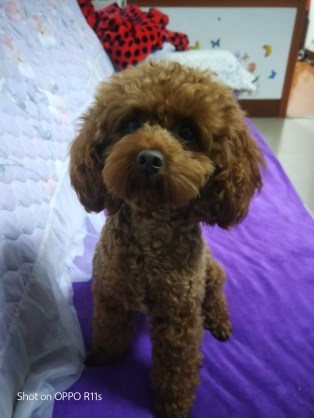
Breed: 7449-n000128-teddy